Andrew Gregg Curtin

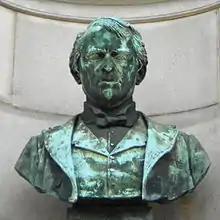
"Bust of Andrew Gregg Curtin", a 1912 statue by Moses Jacob Ezekiel on display at Smith Memorial Arch in Philadelphia

With the collapse of the Whig Party, Curtin switched to the newly formed Republican Party and successfully ran for governor of Pennsylvania in 1860. At the same time, he helped Abraham Lincoln win the Republican nomination for president. A large crowd attended Curtin's inaugural ceremonies on January 15, 1861.